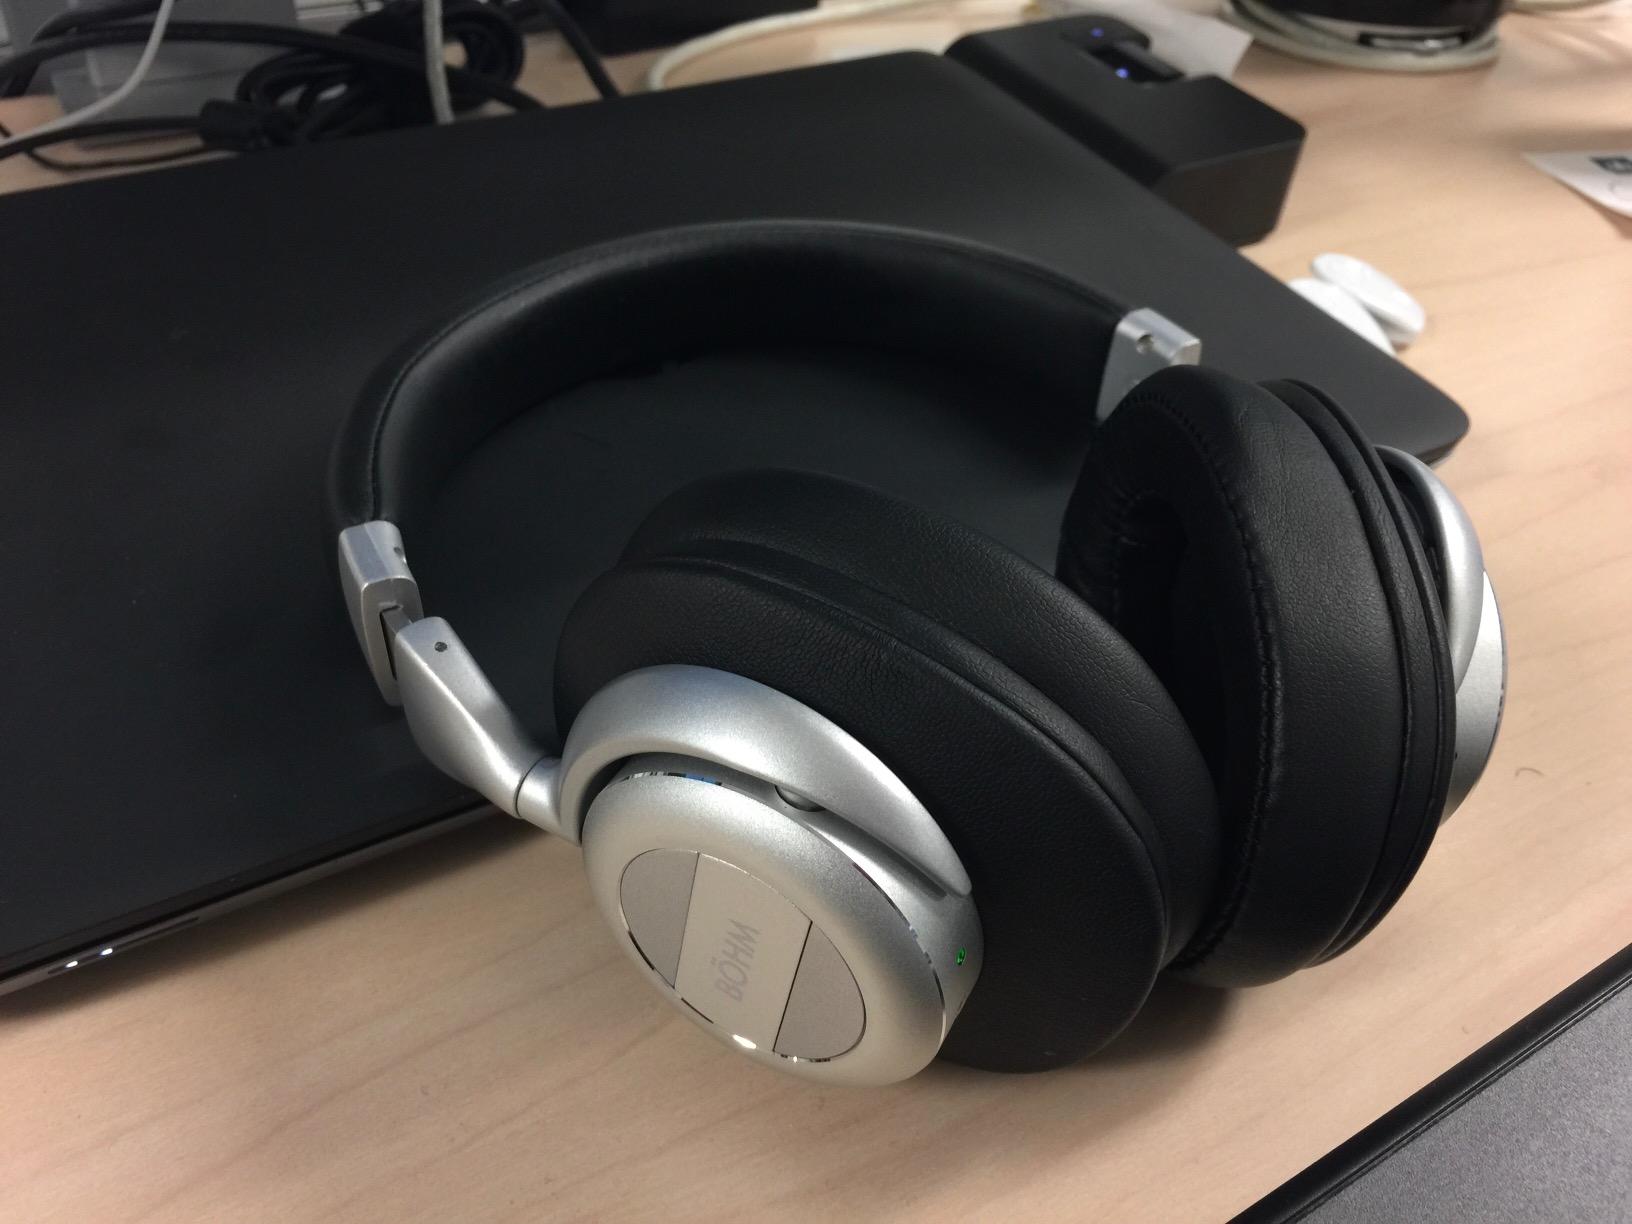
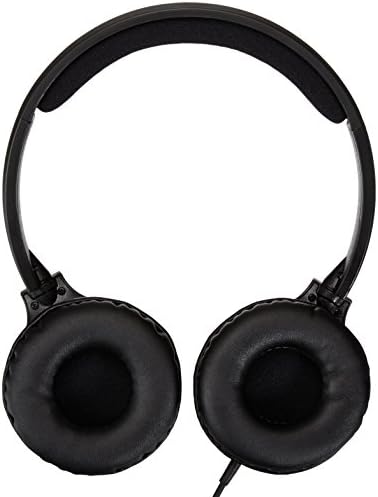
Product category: headphones
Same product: no